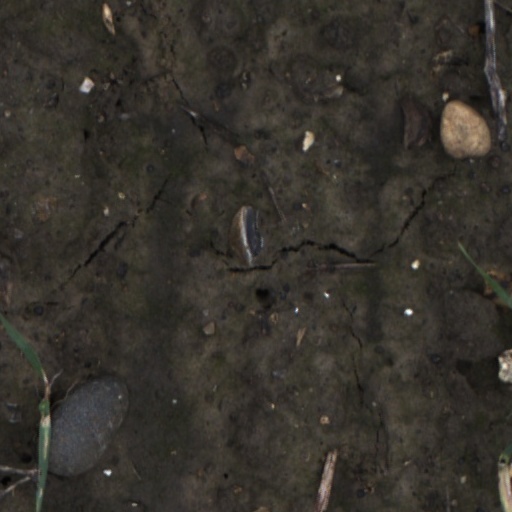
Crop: wheat